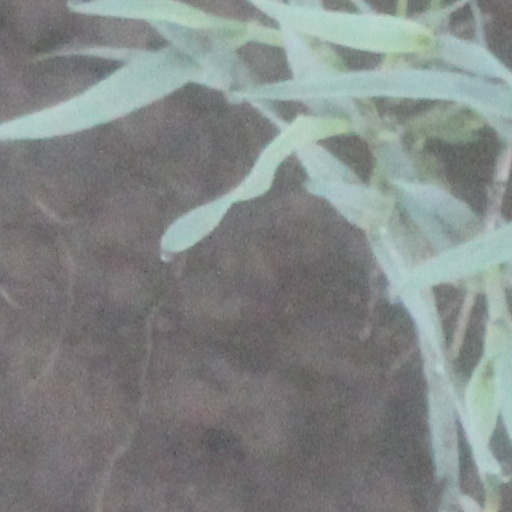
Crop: wheat